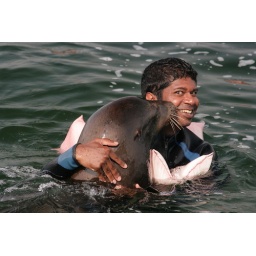
Swimming with sea lion in the ocean